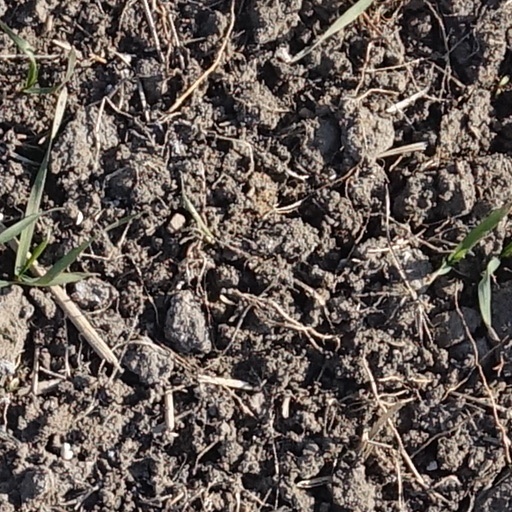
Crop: wheat